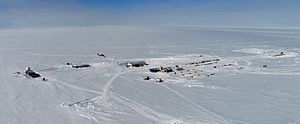
Summit Camp
Oversigt over Summit Station.
Summit Camp også kaldet Summit Station er en forskningsstation på toppen af Grønlands indlandsis, der er beboet hele året rundt. De præcise koordinater varierer, da isen, som den ligger på, flytter sig. De angivne koordinater er fra juli 2009. Forskningsstationen ligger 3216 moh. Den er typisk befolket af fem personer om vinteren og maksimalt 38 personer om sommeren. Forskningsstationen bliver drevet af det amerikanske CH2M HILL Polar Services med støtte fra den amerikanske National Science Foundation. Det kræver en tilladelse fra Dansk Polarcenter under Grønlands Landsting at besøge stationen.